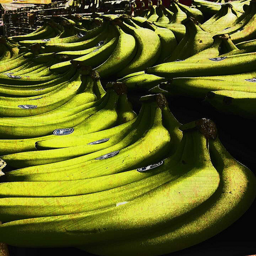
A double row of stacked bananas line a table.
Many rows of bananas are displayed next to each other.
A painting of several bunches of bananas all together.
A large quantity of bananas with stickers on them lined up.
a close up of a bunch of bananas